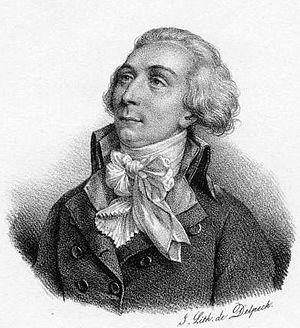
Glux-en-Glenne est une commune française située dans le département de la Nièvre, en région Bourgogne-Franche-Comté.